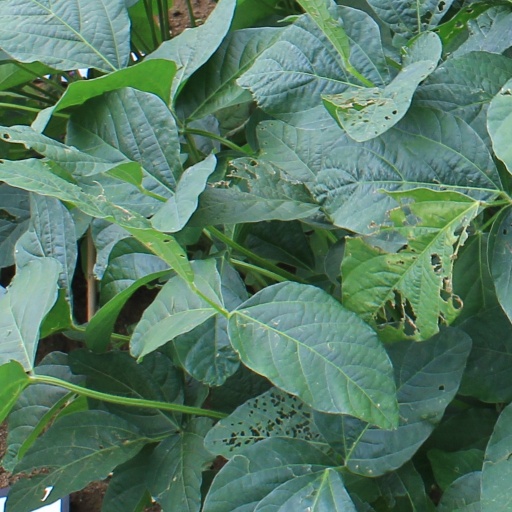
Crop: soybean